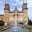
Label: castle